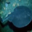
Label: ray